Helena Modrzejewska Theatre

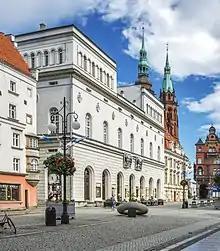
H. Modrzejewska Theatre building on the Legnica market square

The Helena Modrzejewska Theatre in Legnica, Poland - a state drama theater, operating in the building of the former opera-theater from the mid-19th century. In 1991 the building was entered into the register of historical monuments (district number: 590/963/L of 17.06.1991).